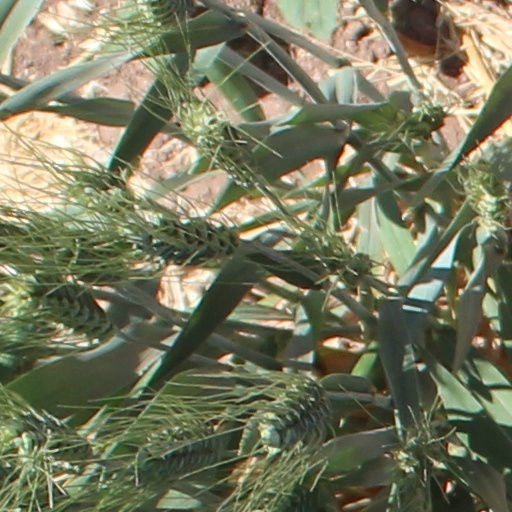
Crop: wheat